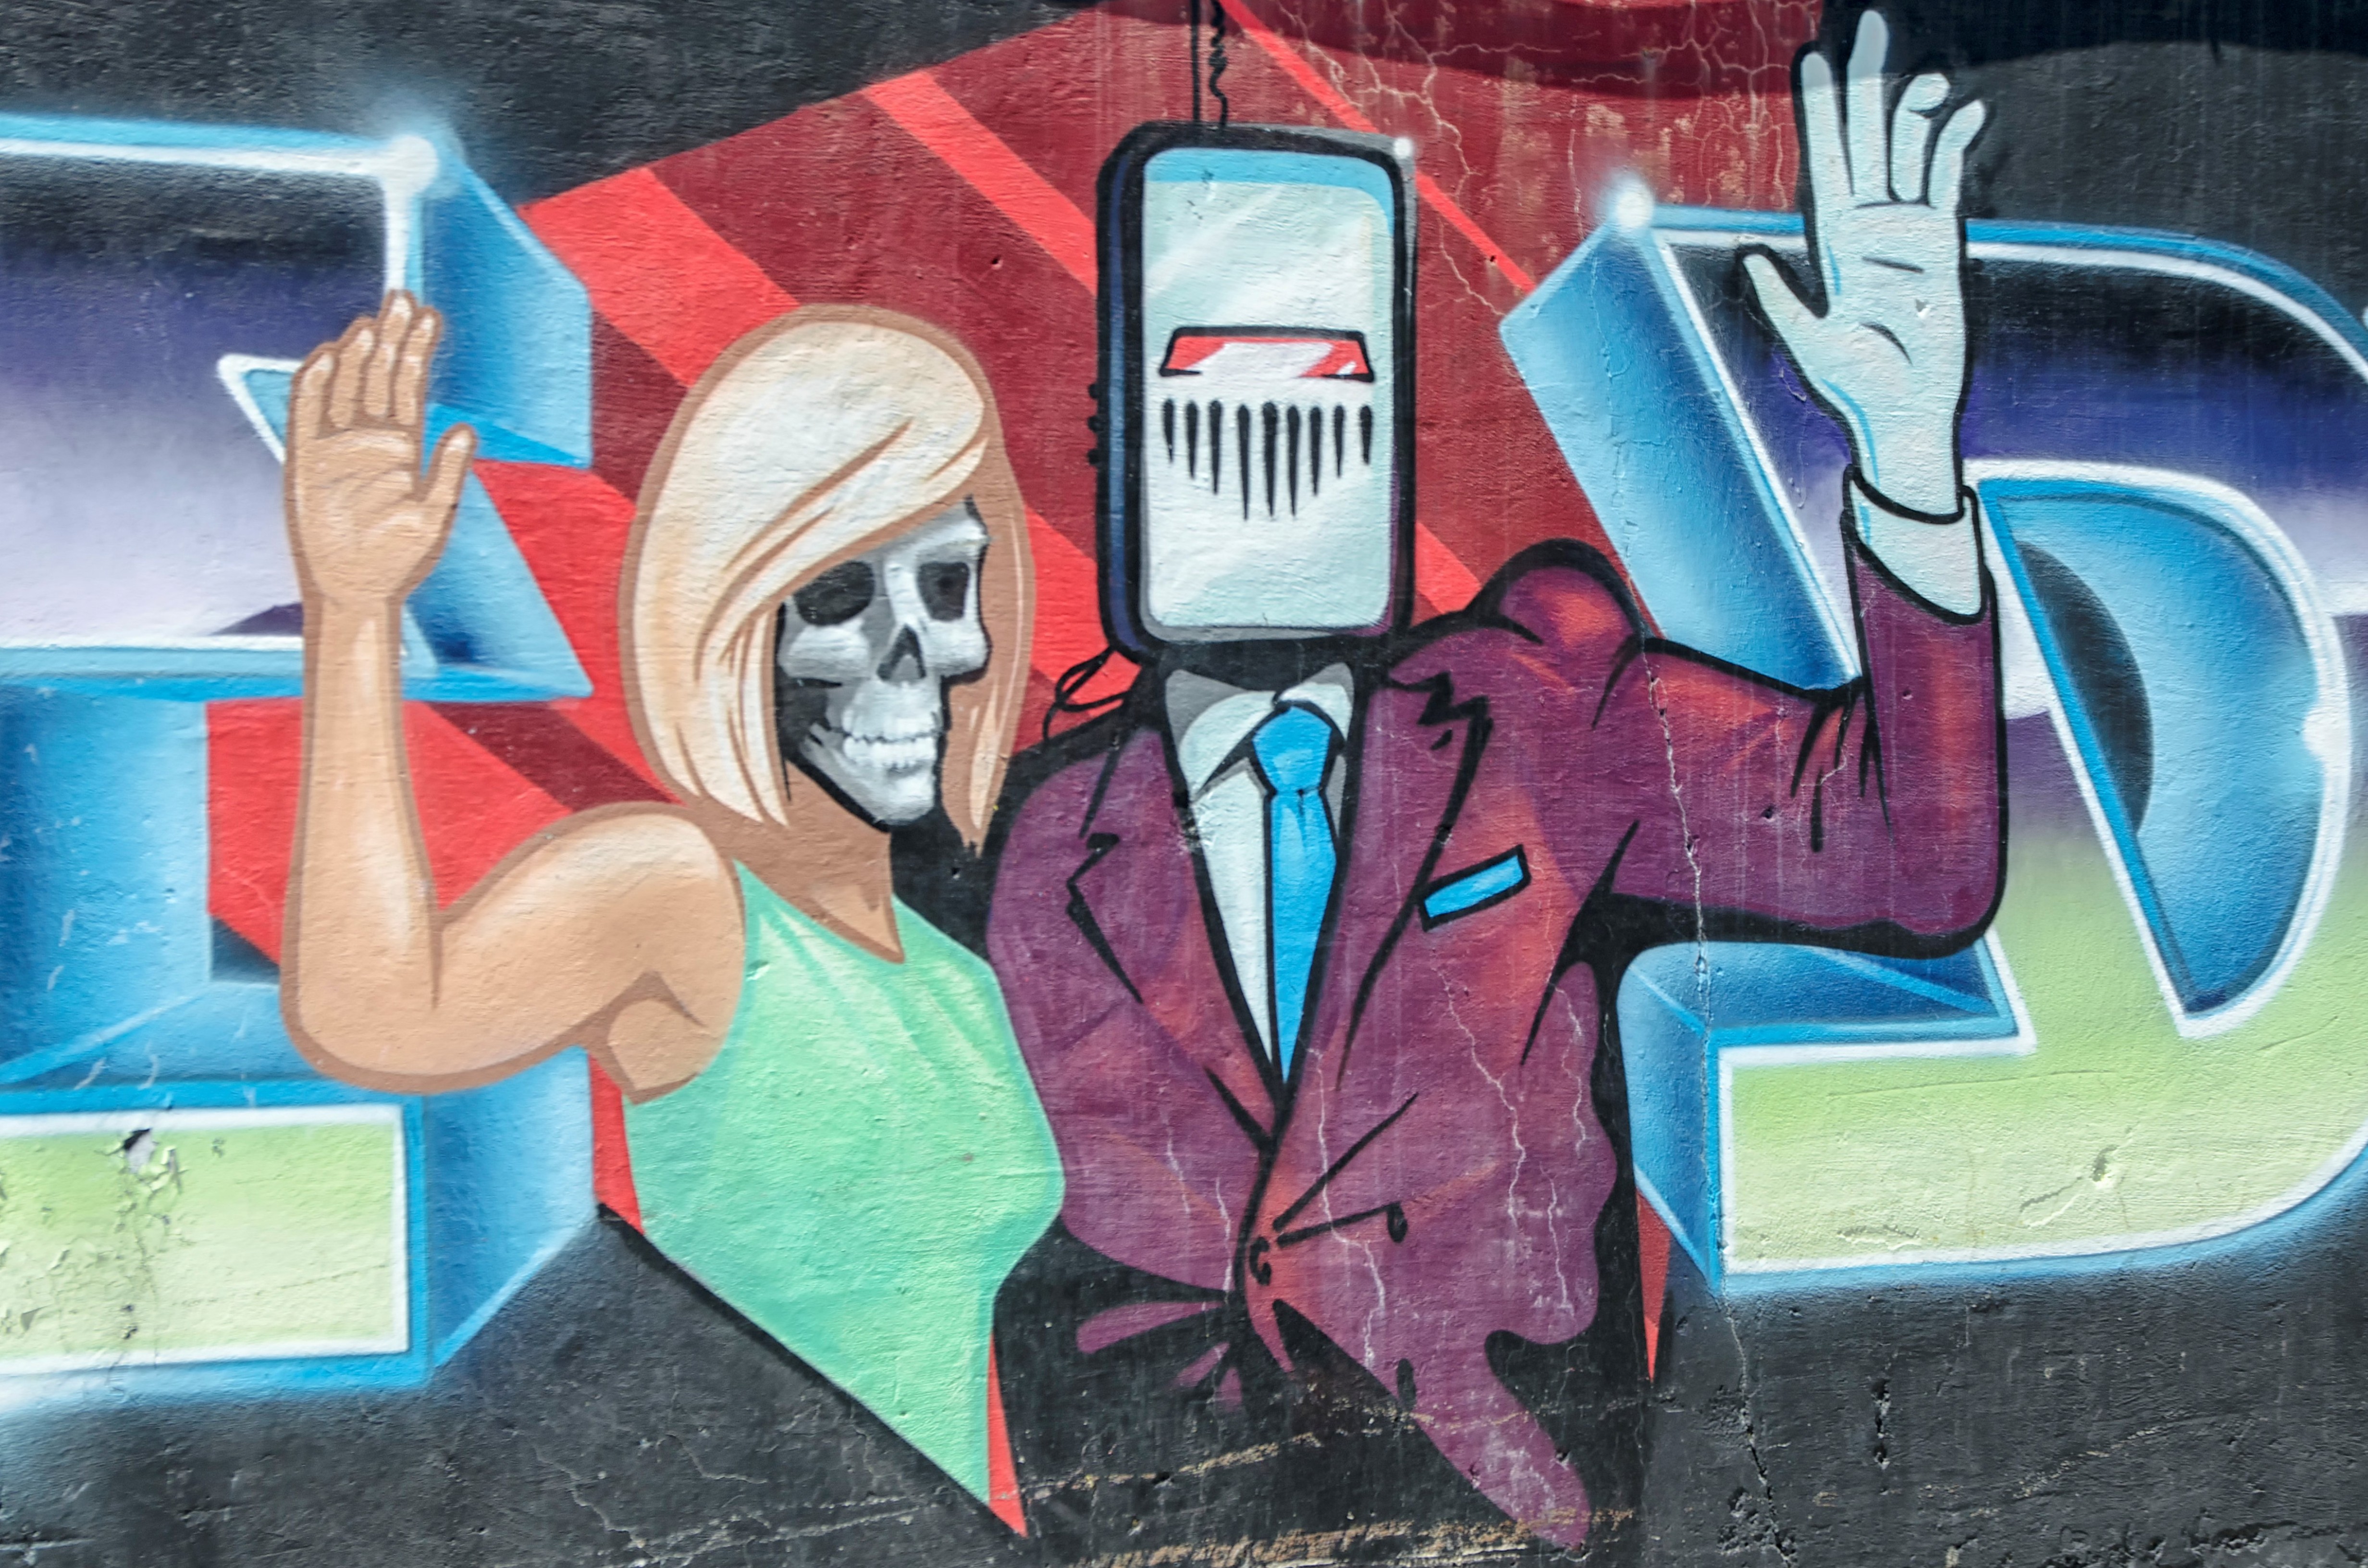
color, graffiti, street art, art, illustration, canada, quebec, sherbrooke